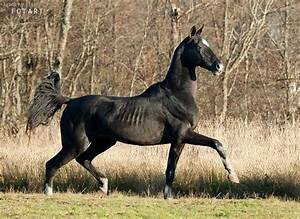
Label: cavallo